Guanabara Esporte Clube

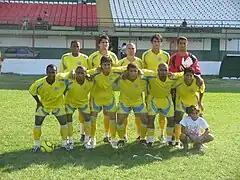
Team photo from the 2007 season

Guanabara Esporte Clube, usually known simply as Guanabara, was a Brazilian football team from the city of Araruama, Rio de Janeiro state. The club was founded on May 25, 2004.